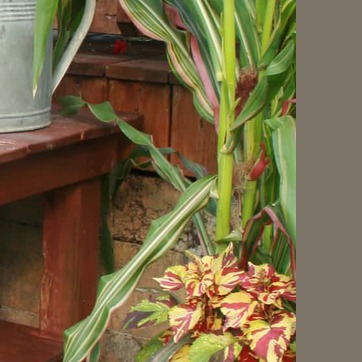
Material: foliage